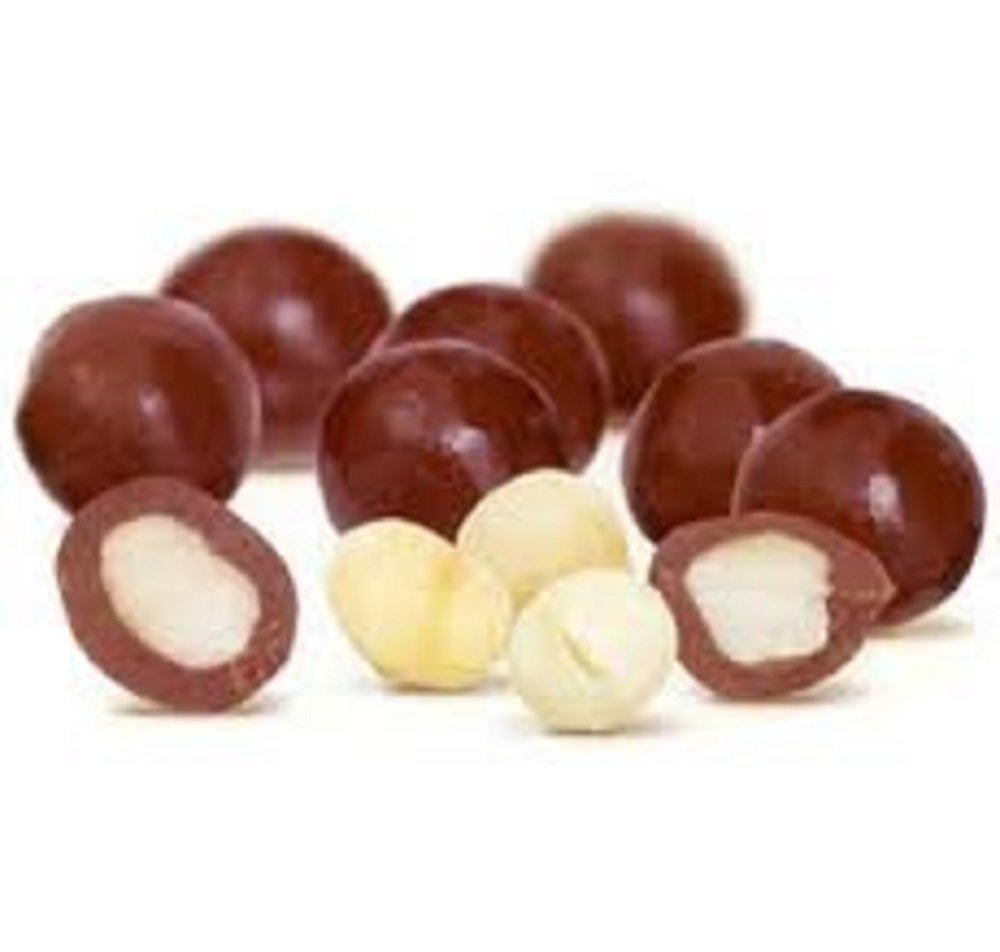
Item Name: Chocolate Covered Macadamia by Its Delish (Milk Chocolate, 2 lbs)
Bullet Point 1: Premium Quality Chocolate Covered Macadamia
Bullet Point 2: Two Pounds bulk bag Its Delish brand
Bullet Point 3: Fresh macadamias roasted to perfection, then coated with fine chocolate
Bullet Point 4: WONDERFUL TREAT Candy bar, party favors, weddings, birthdays, baby showers and for any occasion
Bullet Point 5: QUALITY Certified, Kosher, OU Dairy, Cholov Yisroel, Made in the USA Shipped to you fresh!
Product Description: Delicious chocolate coated macadamia nuts made at the Its Delish factory. Enjoy these specialty treats for any occasion. <p></p>It's Delish was established in 1992 and is located in North Hollywood, California. It's Delish is a food manufacturer and distributor who produces over 500 gourmet food products including licorice, sour belts, taffies, caramels, Jordan almonds, chocolates, nuts, fruits, trail mixes, spices, and the spice blends. It's Delish also produces organics and all natural products. We give you the opportunity to order from the factory direct!<p></p>It’s Delish! prides itself on the four pillars that are at the foundation of everything we do.<p></p>Innovation Quality Value Service
Value: 16.0
Unit: Ounce

Price: 35.99